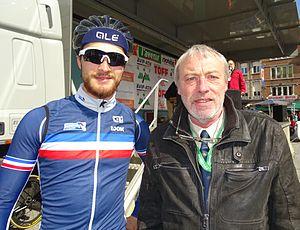
La 20ᵉ édition du Triptyque des Monts et Châteaux a eu lieu du 3 au 6 avril 2015. La course fait partie du calendrier UCI Europe Tour 2015 en catégorie 2.2.